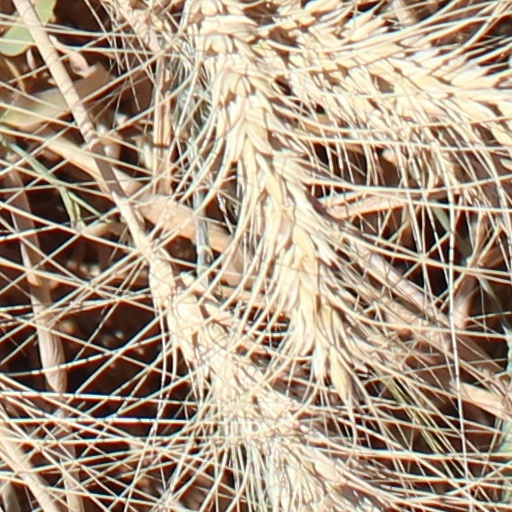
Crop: wheat